Describe the emotion expressed in this image:  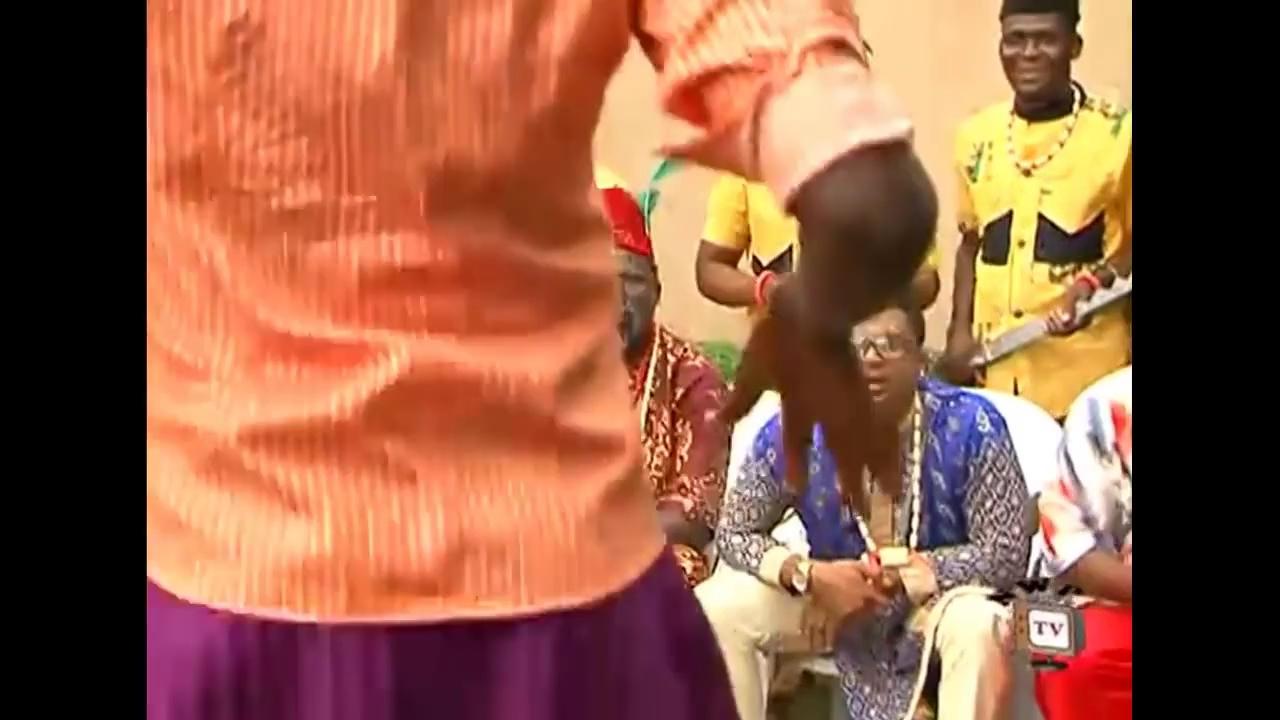
This person displays Fear, valence and arousal with low intensity.